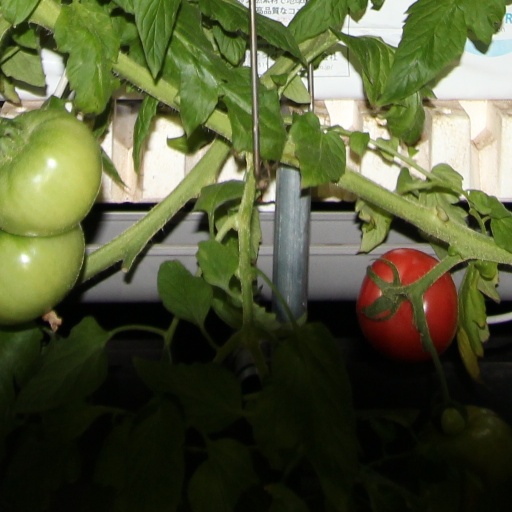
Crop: tomato